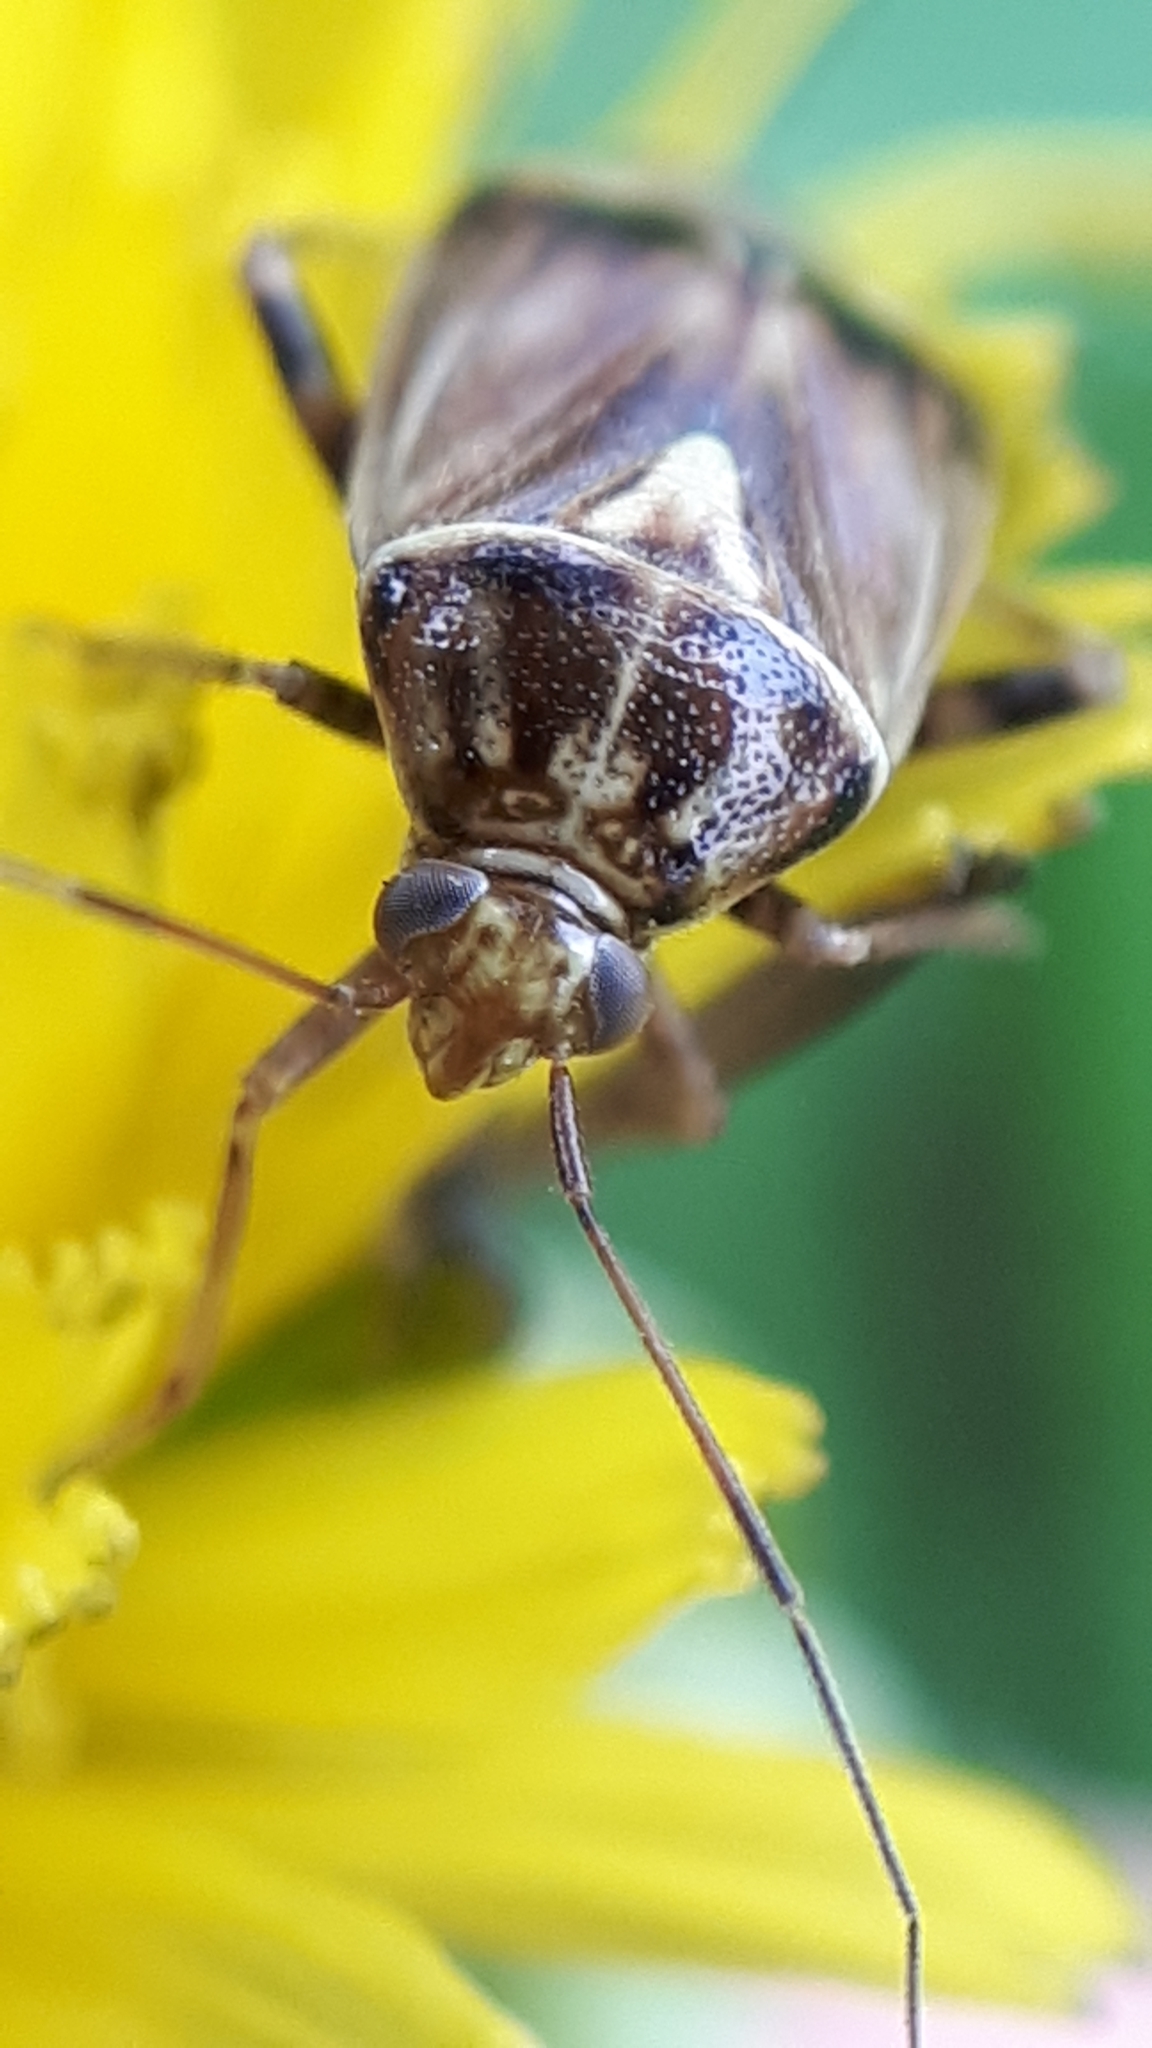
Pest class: lygus_bug